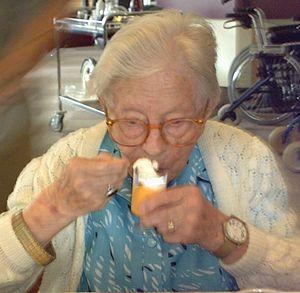
Hendrikje van Andel-Schipper est une supercentenaire hollandaise décédée à l'âge de 115 ans et 62 jours. Elle était la deuxième personne la plus âgée au monde au moment de son décès. Après sa mort, l'examen de son cerveau a montré une quasi absence de problèmes.